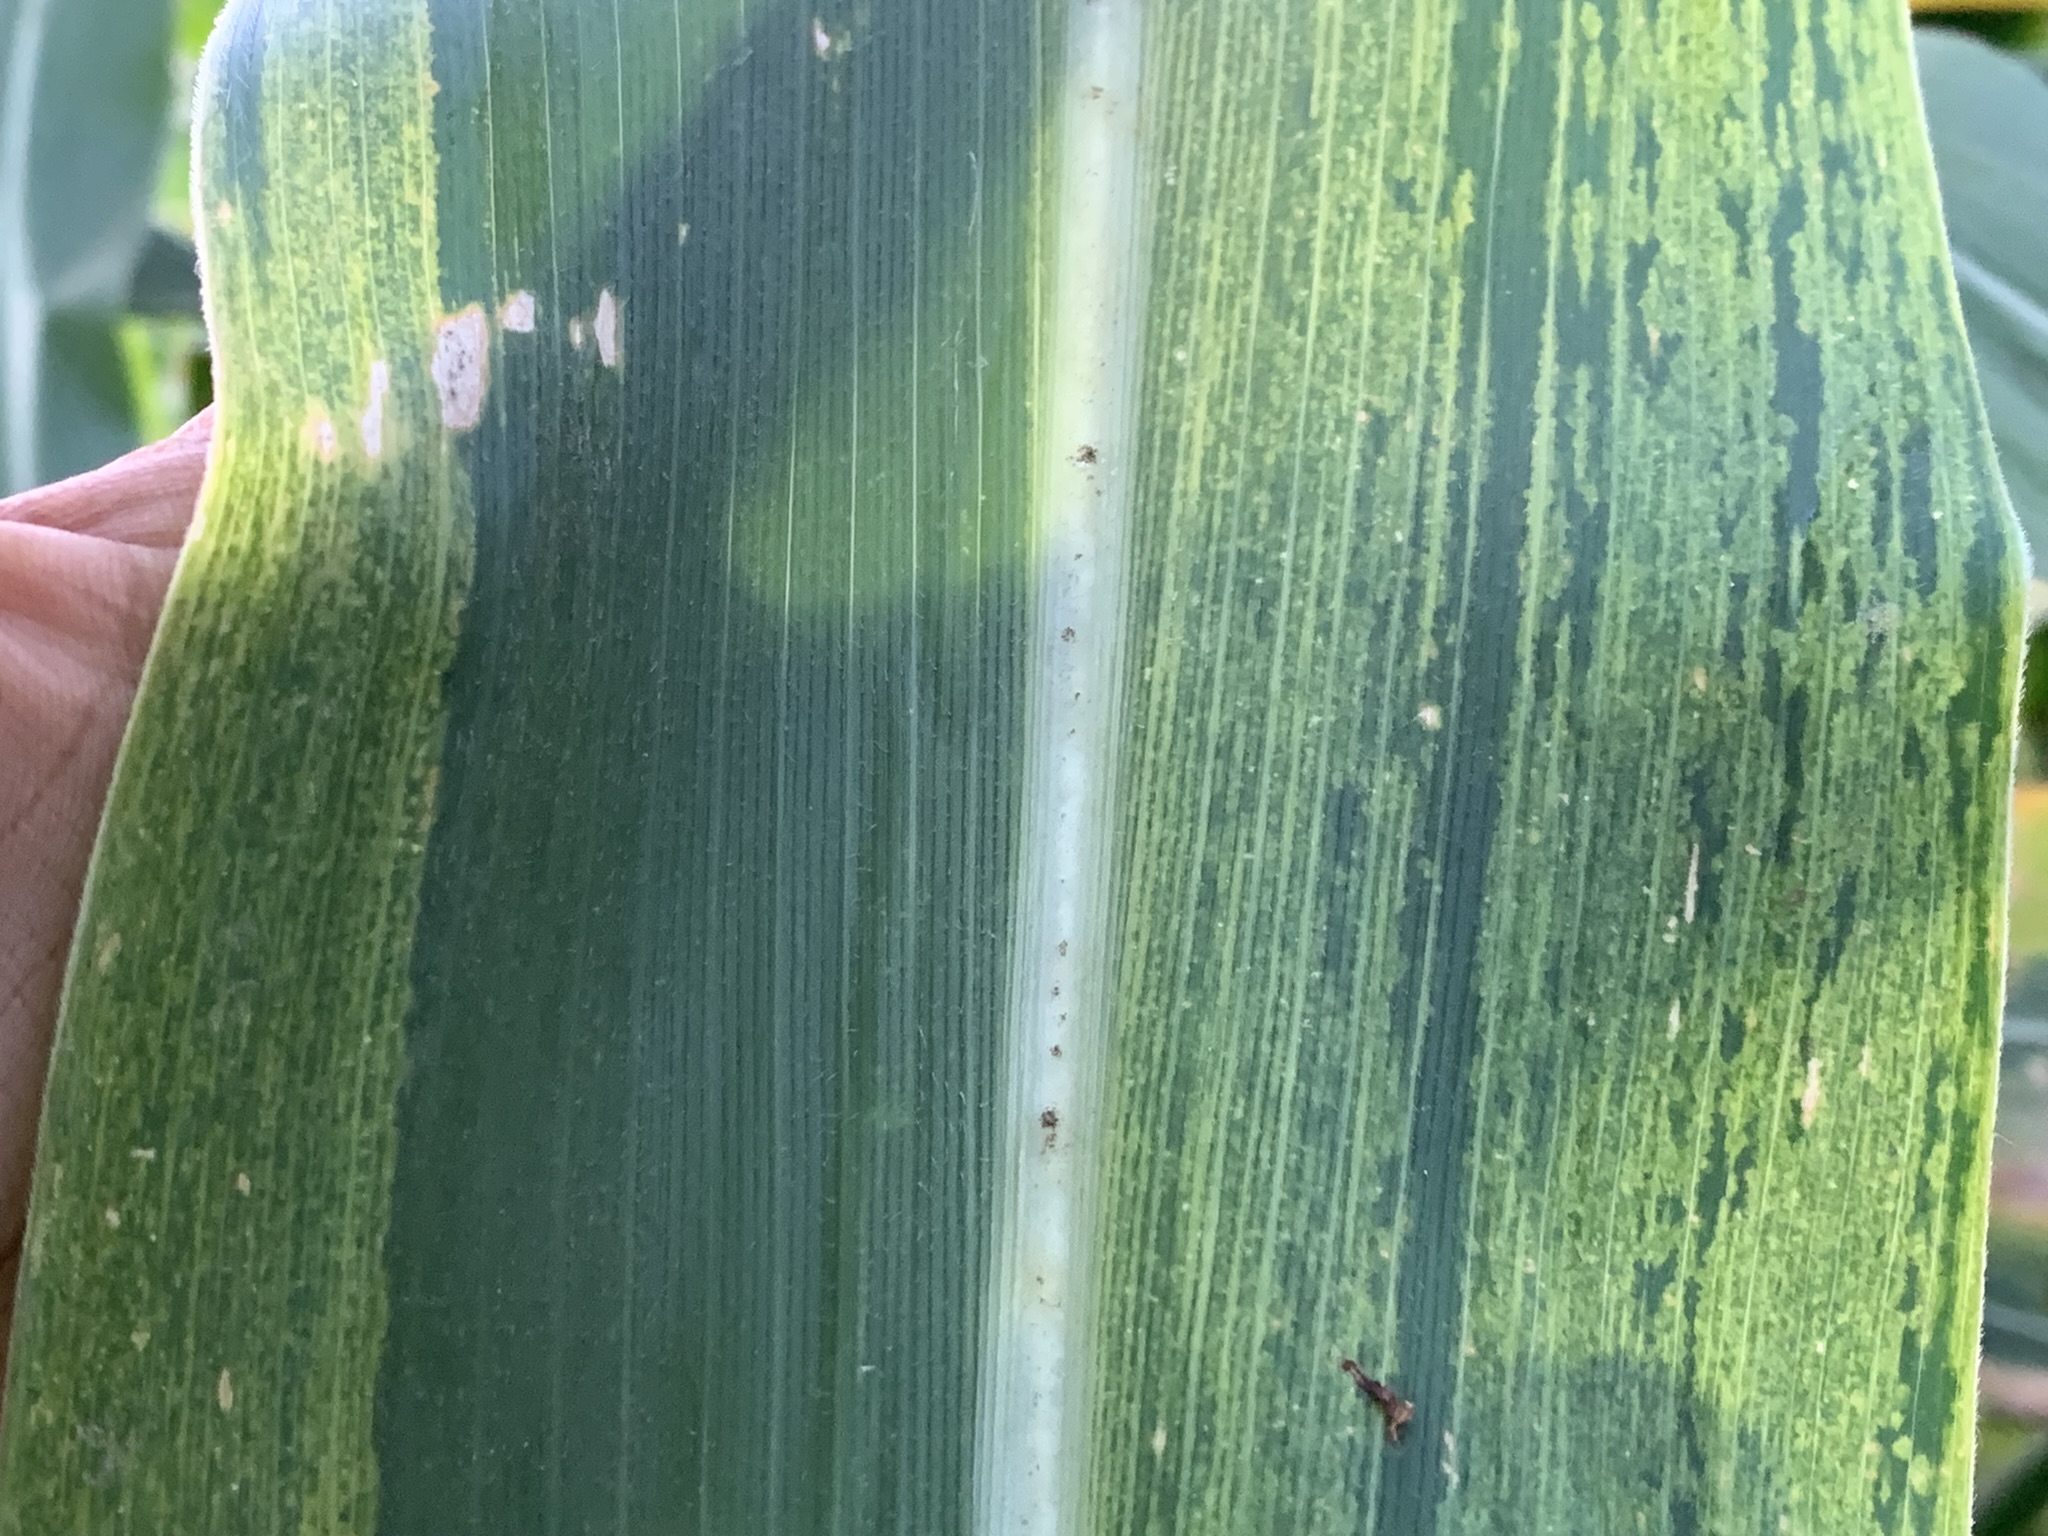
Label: MLN